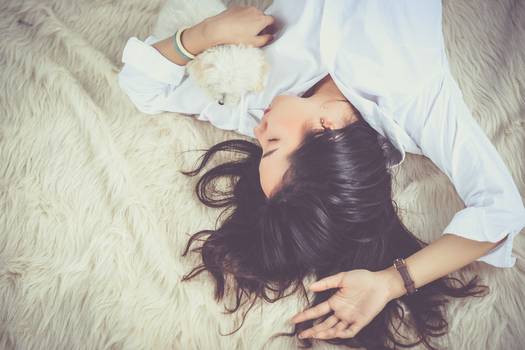
Label: No Watermark